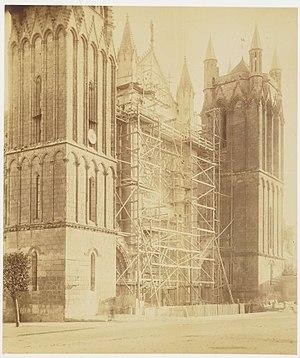
La cathédrale Saint-Pierre est une cathédrale catholique romaine située à Poitiers, dans le département de la Vienne et la région Nouvelle-Aquitaine. Elle est le siège de l'archidiocèse de Poitiers. En plus de son titre d'église archiépiscopale, elle a rang de basilique mineure depuis le 1ᵉʳ mars 1912. Moins connue que l'église Notre-Dame-la-Grande, cet immense vaisseau de pierre est pourtant le plus vaste édifice religieux de la ville et un repère visible de loin dans le paysage urbain.